Technetium-99m

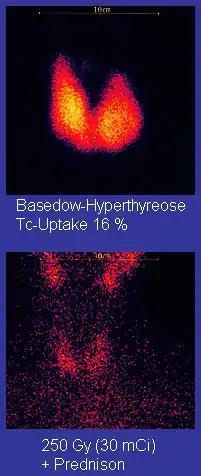
Technetium scintigraphy of a neck of a Graves' disease patient

Technetium exits the generator in the form of the pertechnetate ion, TcO. The oxidation state of Tc in this compound is +7. This is directly suitable for medical applications only in bone scans (it is taken up by osteoblasts) and some thyroid scans (it is taken up in place of iodine by normal thyroid tissues). In other types of scans relying on Tc, a reducing agent is added to the pertechnetate solution to bring the oxidation state of the technecium down to +3 or +4. Secondly, a ligand is added to form a coordination complex. The ligand is chosen to have an affinity for the specific organ to be targeted. For example, the exametazime complex of Tc in oxidation state +3 is able to cross the blood–brain barrier and flow through the vessels in the brain for cerebral blood flow imaging. Other ligands include sestamibi for myocardial perfusion imaging and mercapto acetyl triglycine for MAG3 scan to measure renal function.